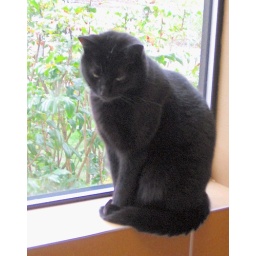
Corvallis, Oregon, pretty black cat in window at the Heartland Humane Society.(2655blackcatinwindowaacrp)